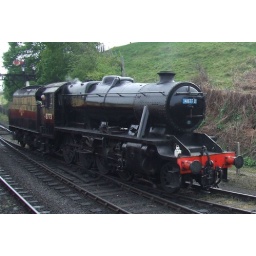
Stanier 8F 2-8-0 No.48773 eases onto the shed road at Bridgnorth having brought a train in from Kidderminster.